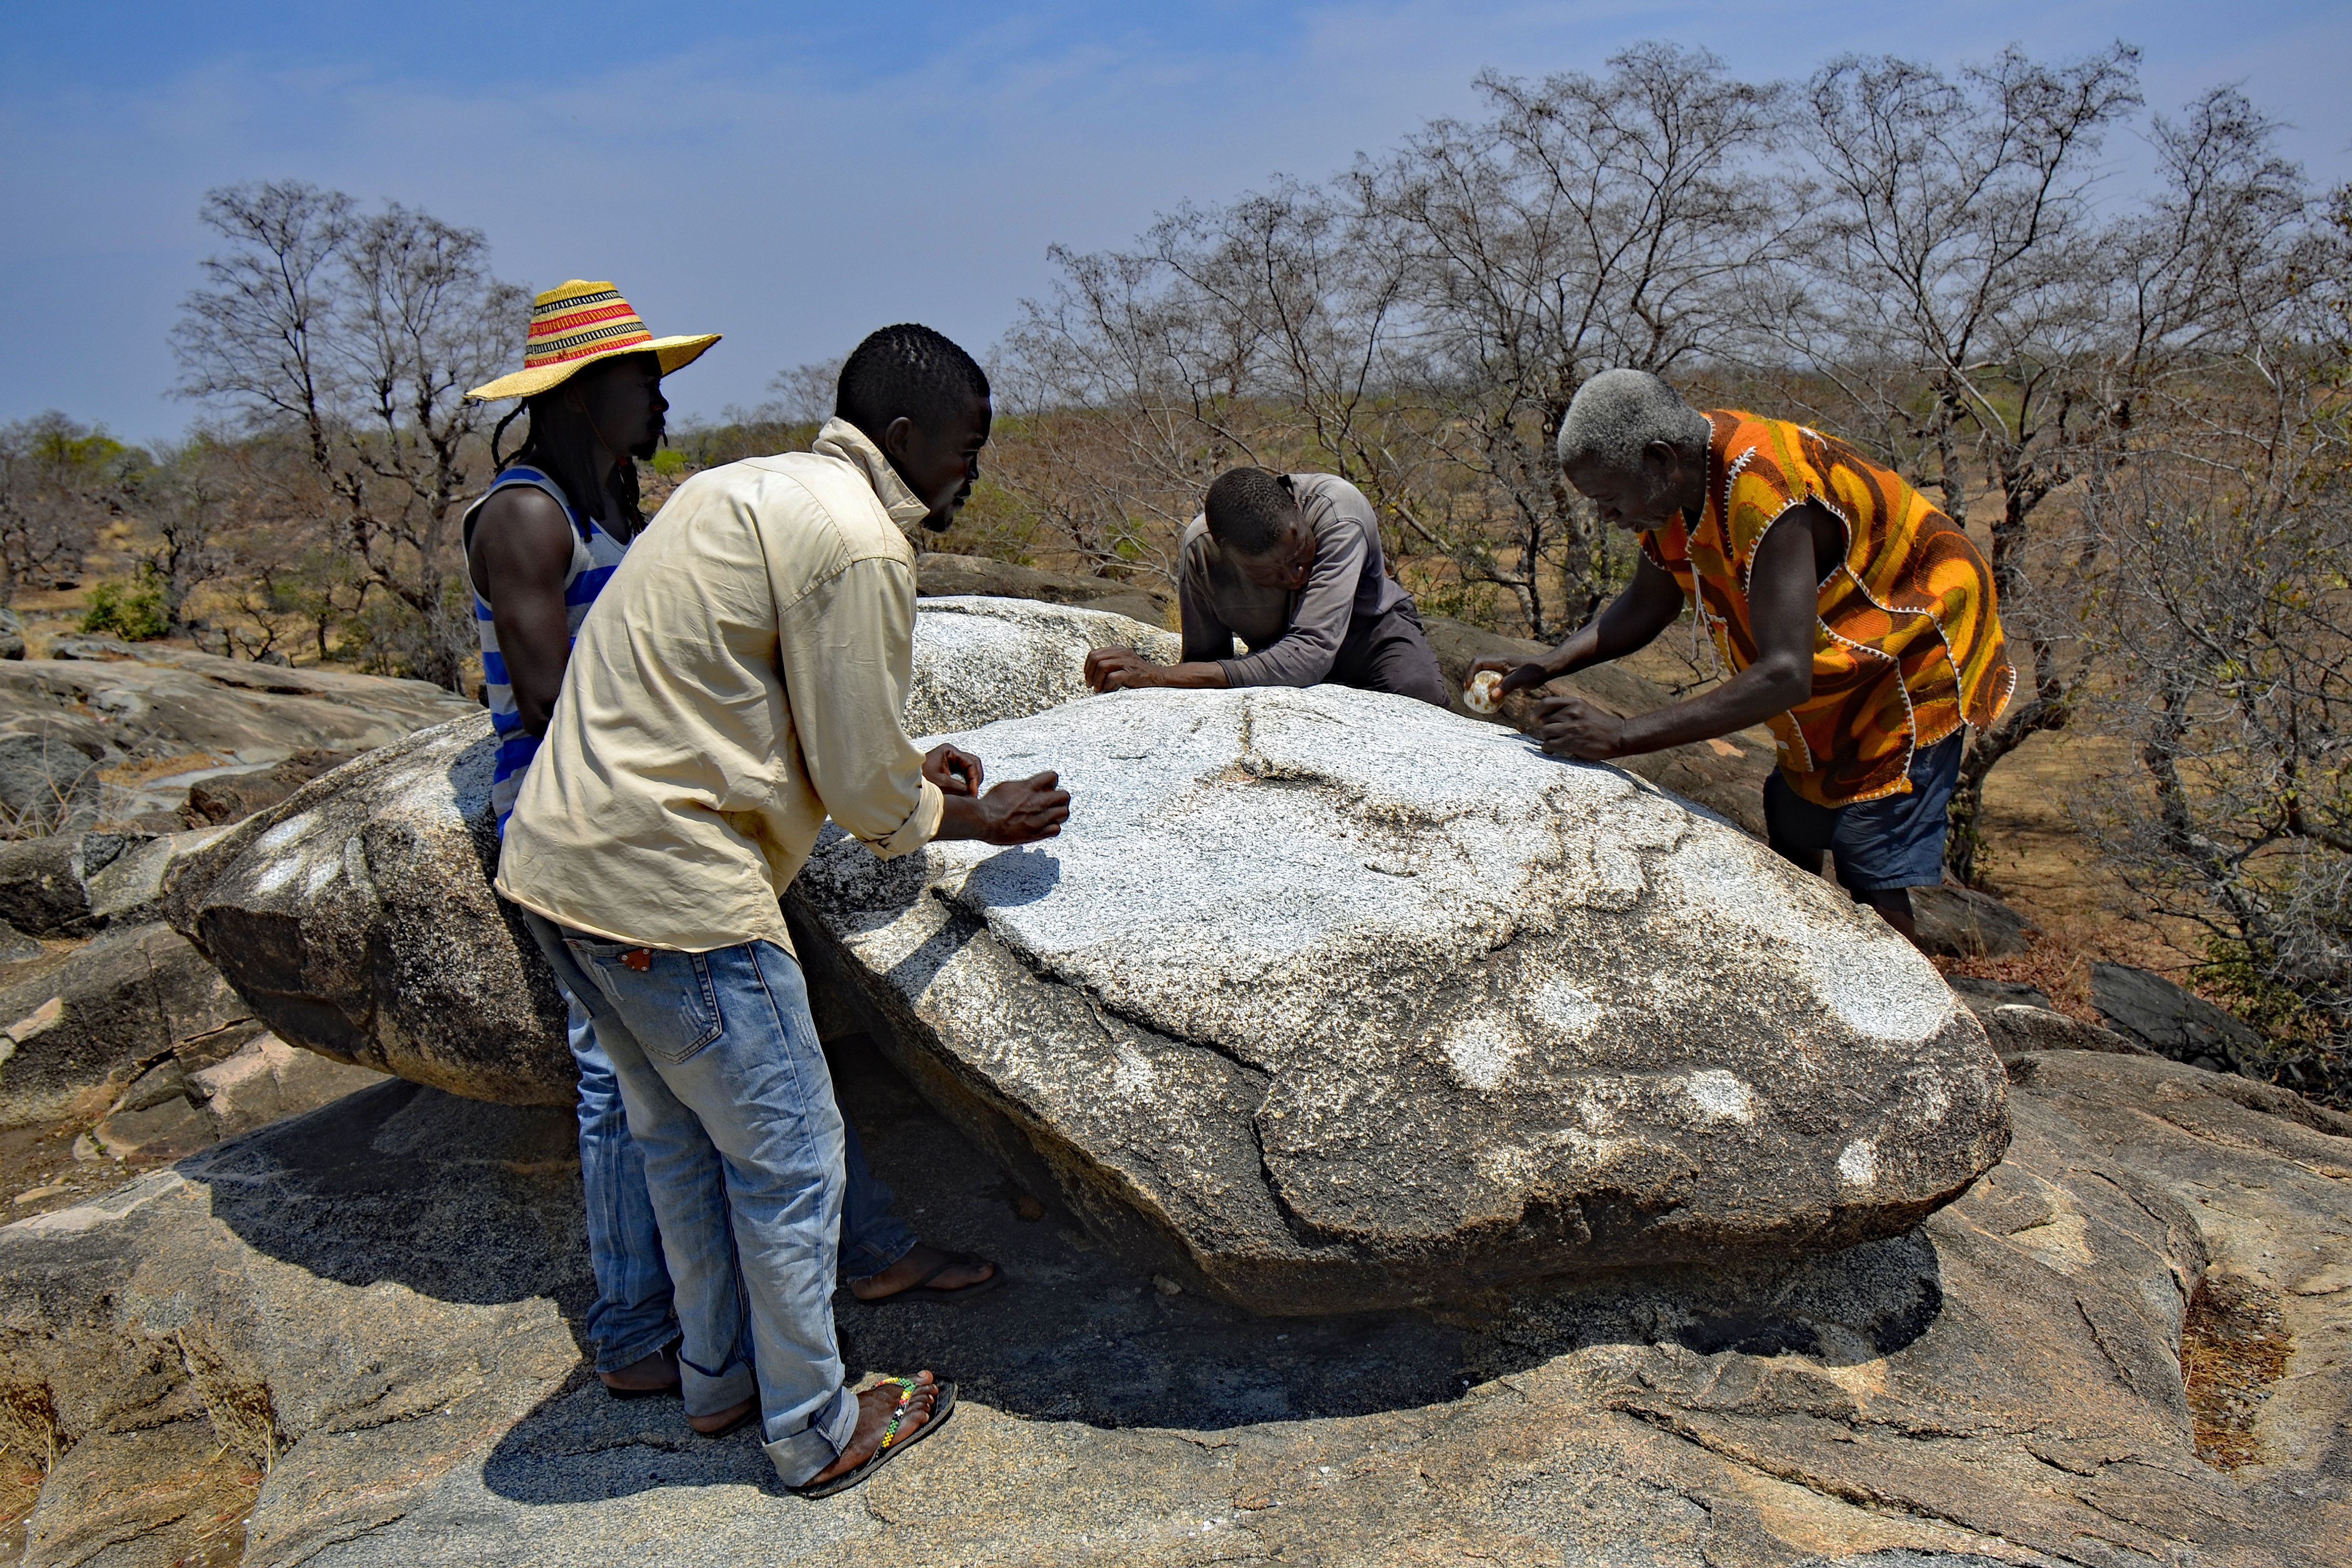
rock, wilderness, africa, places of interest, geology, boulder, history, ghana, slavery, west africa, pikworo, slave camp, paga, slave catcher